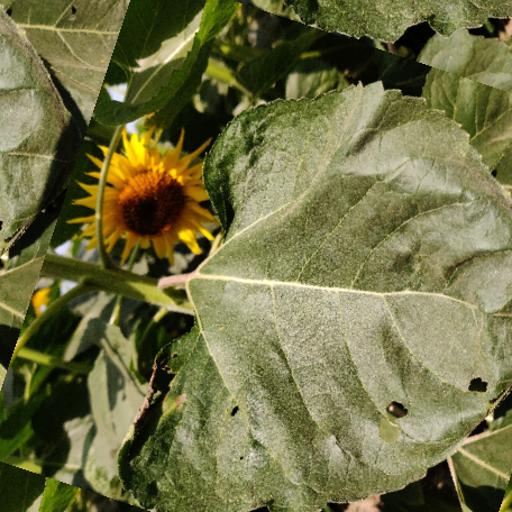
Label: Downy_mildew